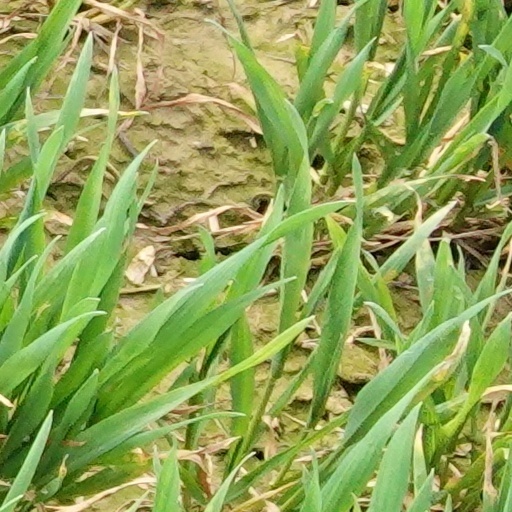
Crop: wheat